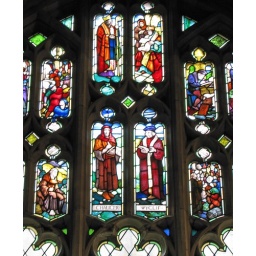
Stained glass window panels in the Cloisters.